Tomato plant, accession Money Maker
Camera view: vertical (180 deg); turntable rotation: 0 degrees
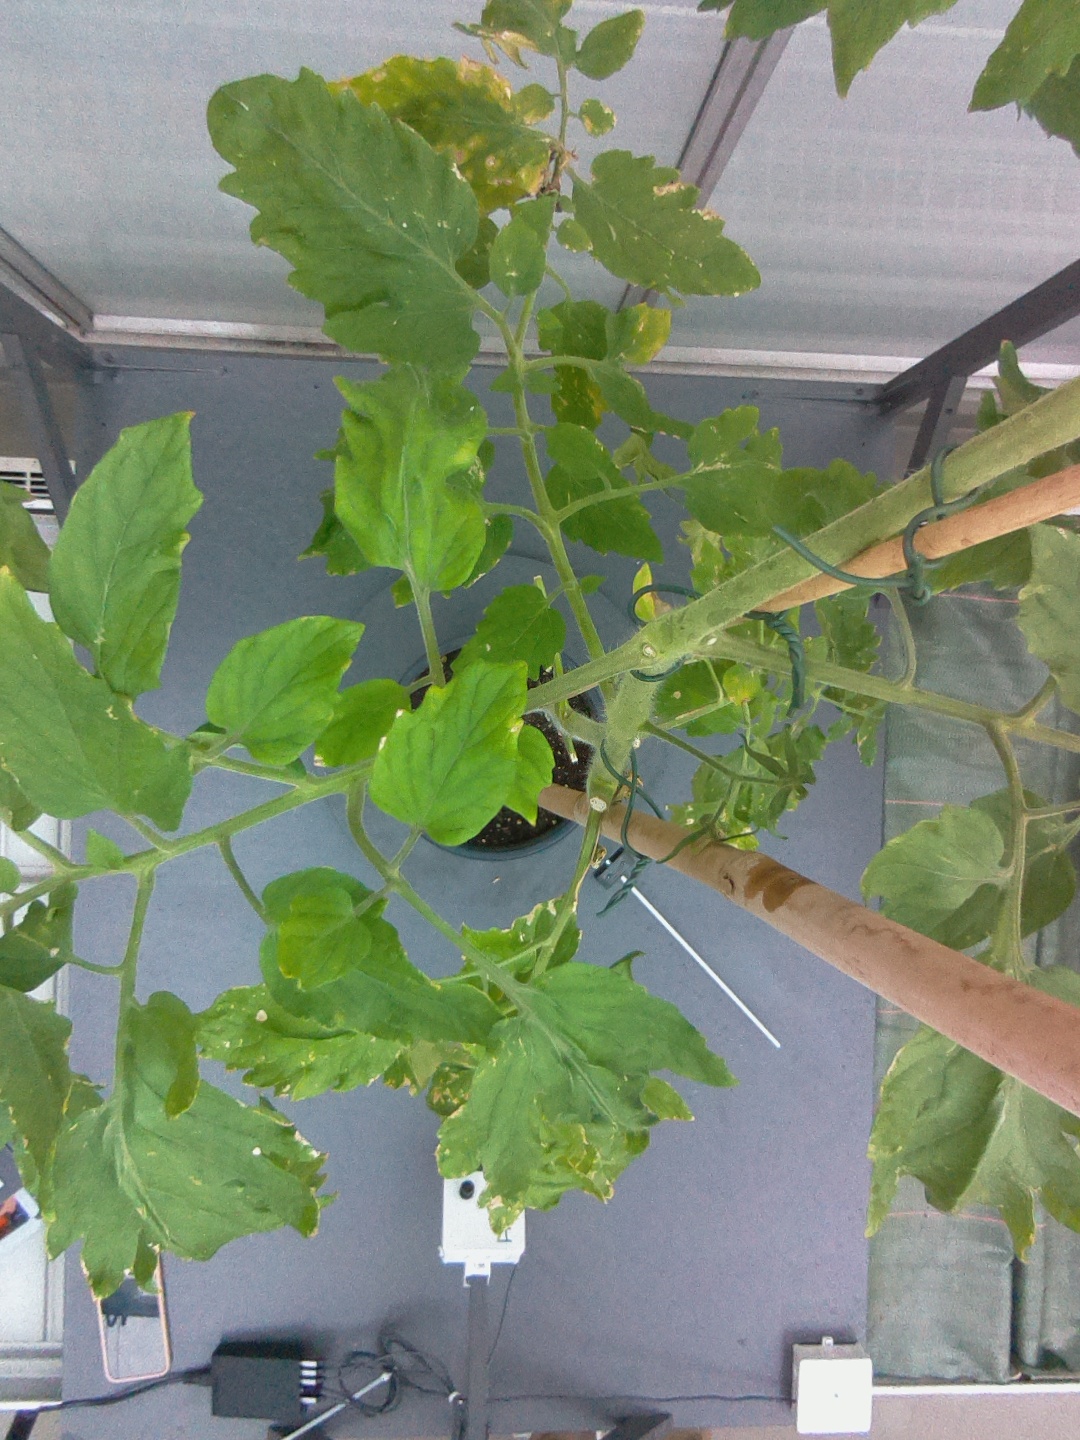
BBCH growth stage 89: 90%-100% of fruits show typical fully ripe color